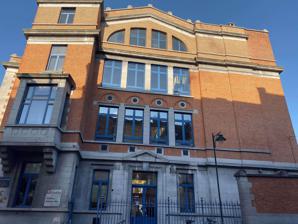
Building: Athénée Adolphe Max
Country: Belgium
Year built: 1904
Public school in Belgium Athénée Adolphe Max Location Bd Clovis 40, 1000 Brussels Belgium Coordinates 50°50′58″N 4°22′56″E / 50.8494°N 4.3821°E / 50.8494; 4.3821 Information Type Public school School district Brussels-Capital Region Language French Website adolphemax .be Athénée Adolphe Max is a secondary school in the City of Brussels which is part of the official education network. It is located to the east of the center of Brussels, near the Squares district. History A first building was designed in 1904 by the architect Edmond De Vigne. In 1909 two secular schools were created. A first Carter high school for girls, later named Carter in homage to the first director, and an athenaeum for boys, later named Athénée Adolphe Max after the famous mayor of Brussels Adolphe Max. In 1978, the two secondary schools merged into a single athénée and adopted the name Athénée Adolphe Max in 1990. Description The Adolphe Max Athenaeum is a school based on the promotion of effort in a respectful setting. The objective of the athénée is to transmit quality training to develop their intellectual and moral skills so that they have the level to approach higher education successfully. The school has two courtyards: the Carter courtyard made up of three floors in which the Athénée Adolphe Max for boys was once located. the Max courtyard made up of three floors in which the Athénée Adolphe Max for boys was once located. The establishment has a parents' association (APMAX) and a very active Amnesty school group. Famous alumni Pierre Deligne , mathematician Plastic Bertrand, singer and television presenter References